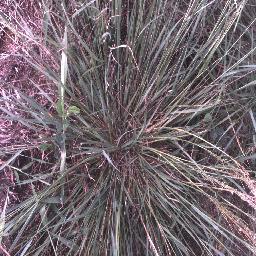
Label: negative